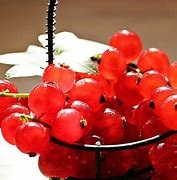
Label: redcurrant